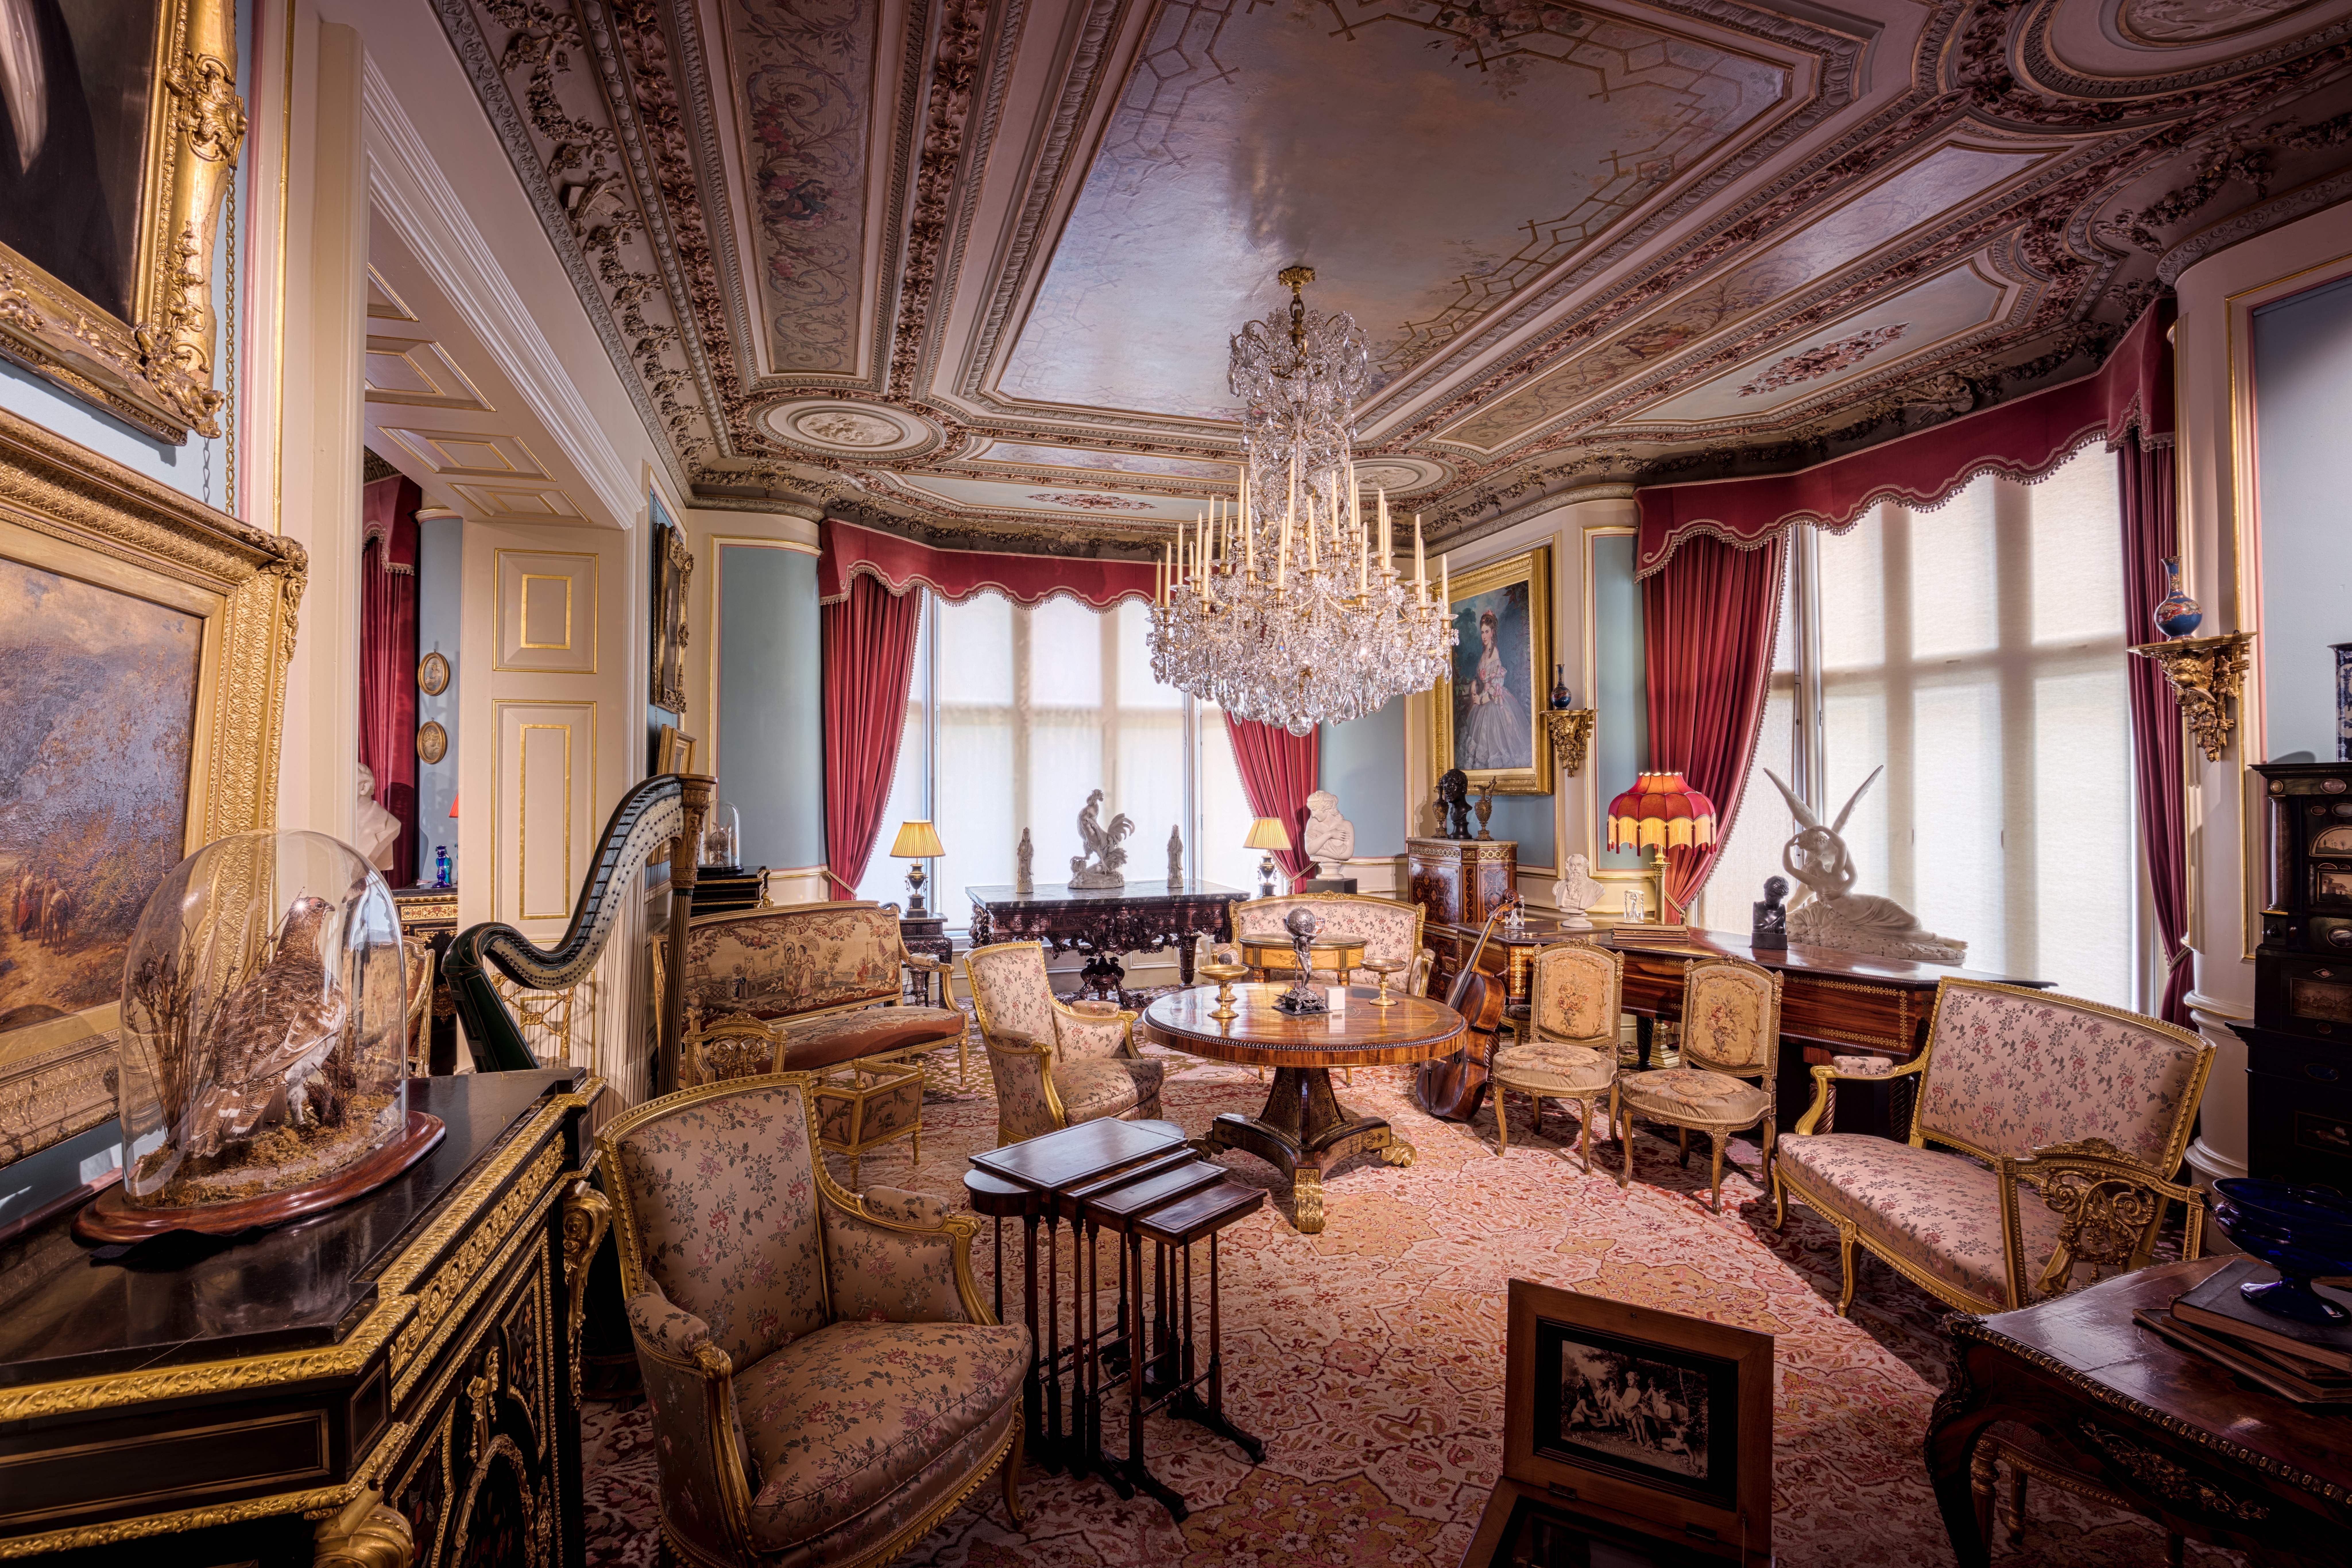
mansion, building, palace, home, living room, room, interior design, estate, lobby, ancient history